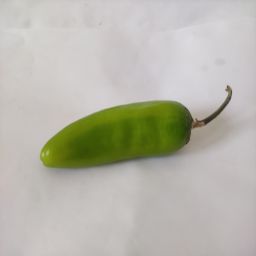
Crop: New Mexico Green Chile
Quality: Unripe